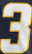
Number: 3